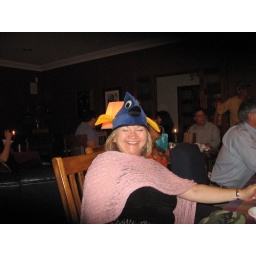
Deb in a fish hat